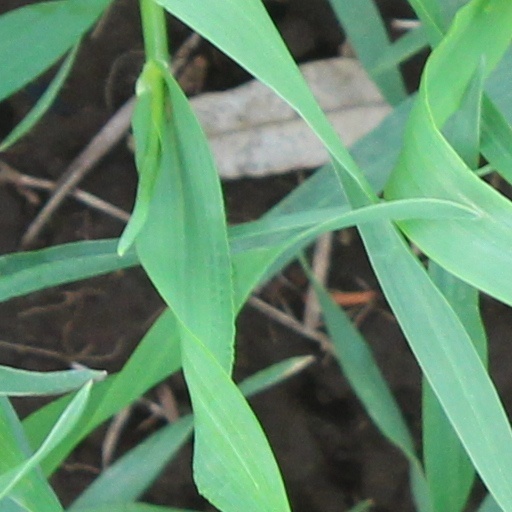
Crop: wheat